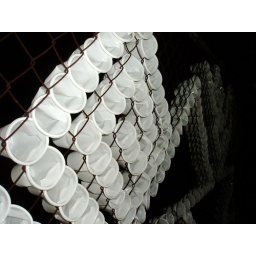
white plastic cups in a wire fence